High-speed launch

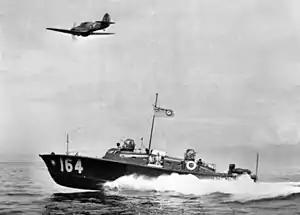
"Whaleback" HSL 164, a Type Two 63 ft HSL, off Colombo with a Hawker Hurricane overhead

A high-speed launch (HSL) is a type of military boat typically used for air-sea rescue operations. The British Royal Air Force (RAF) and others used HSLs especially during World War II.